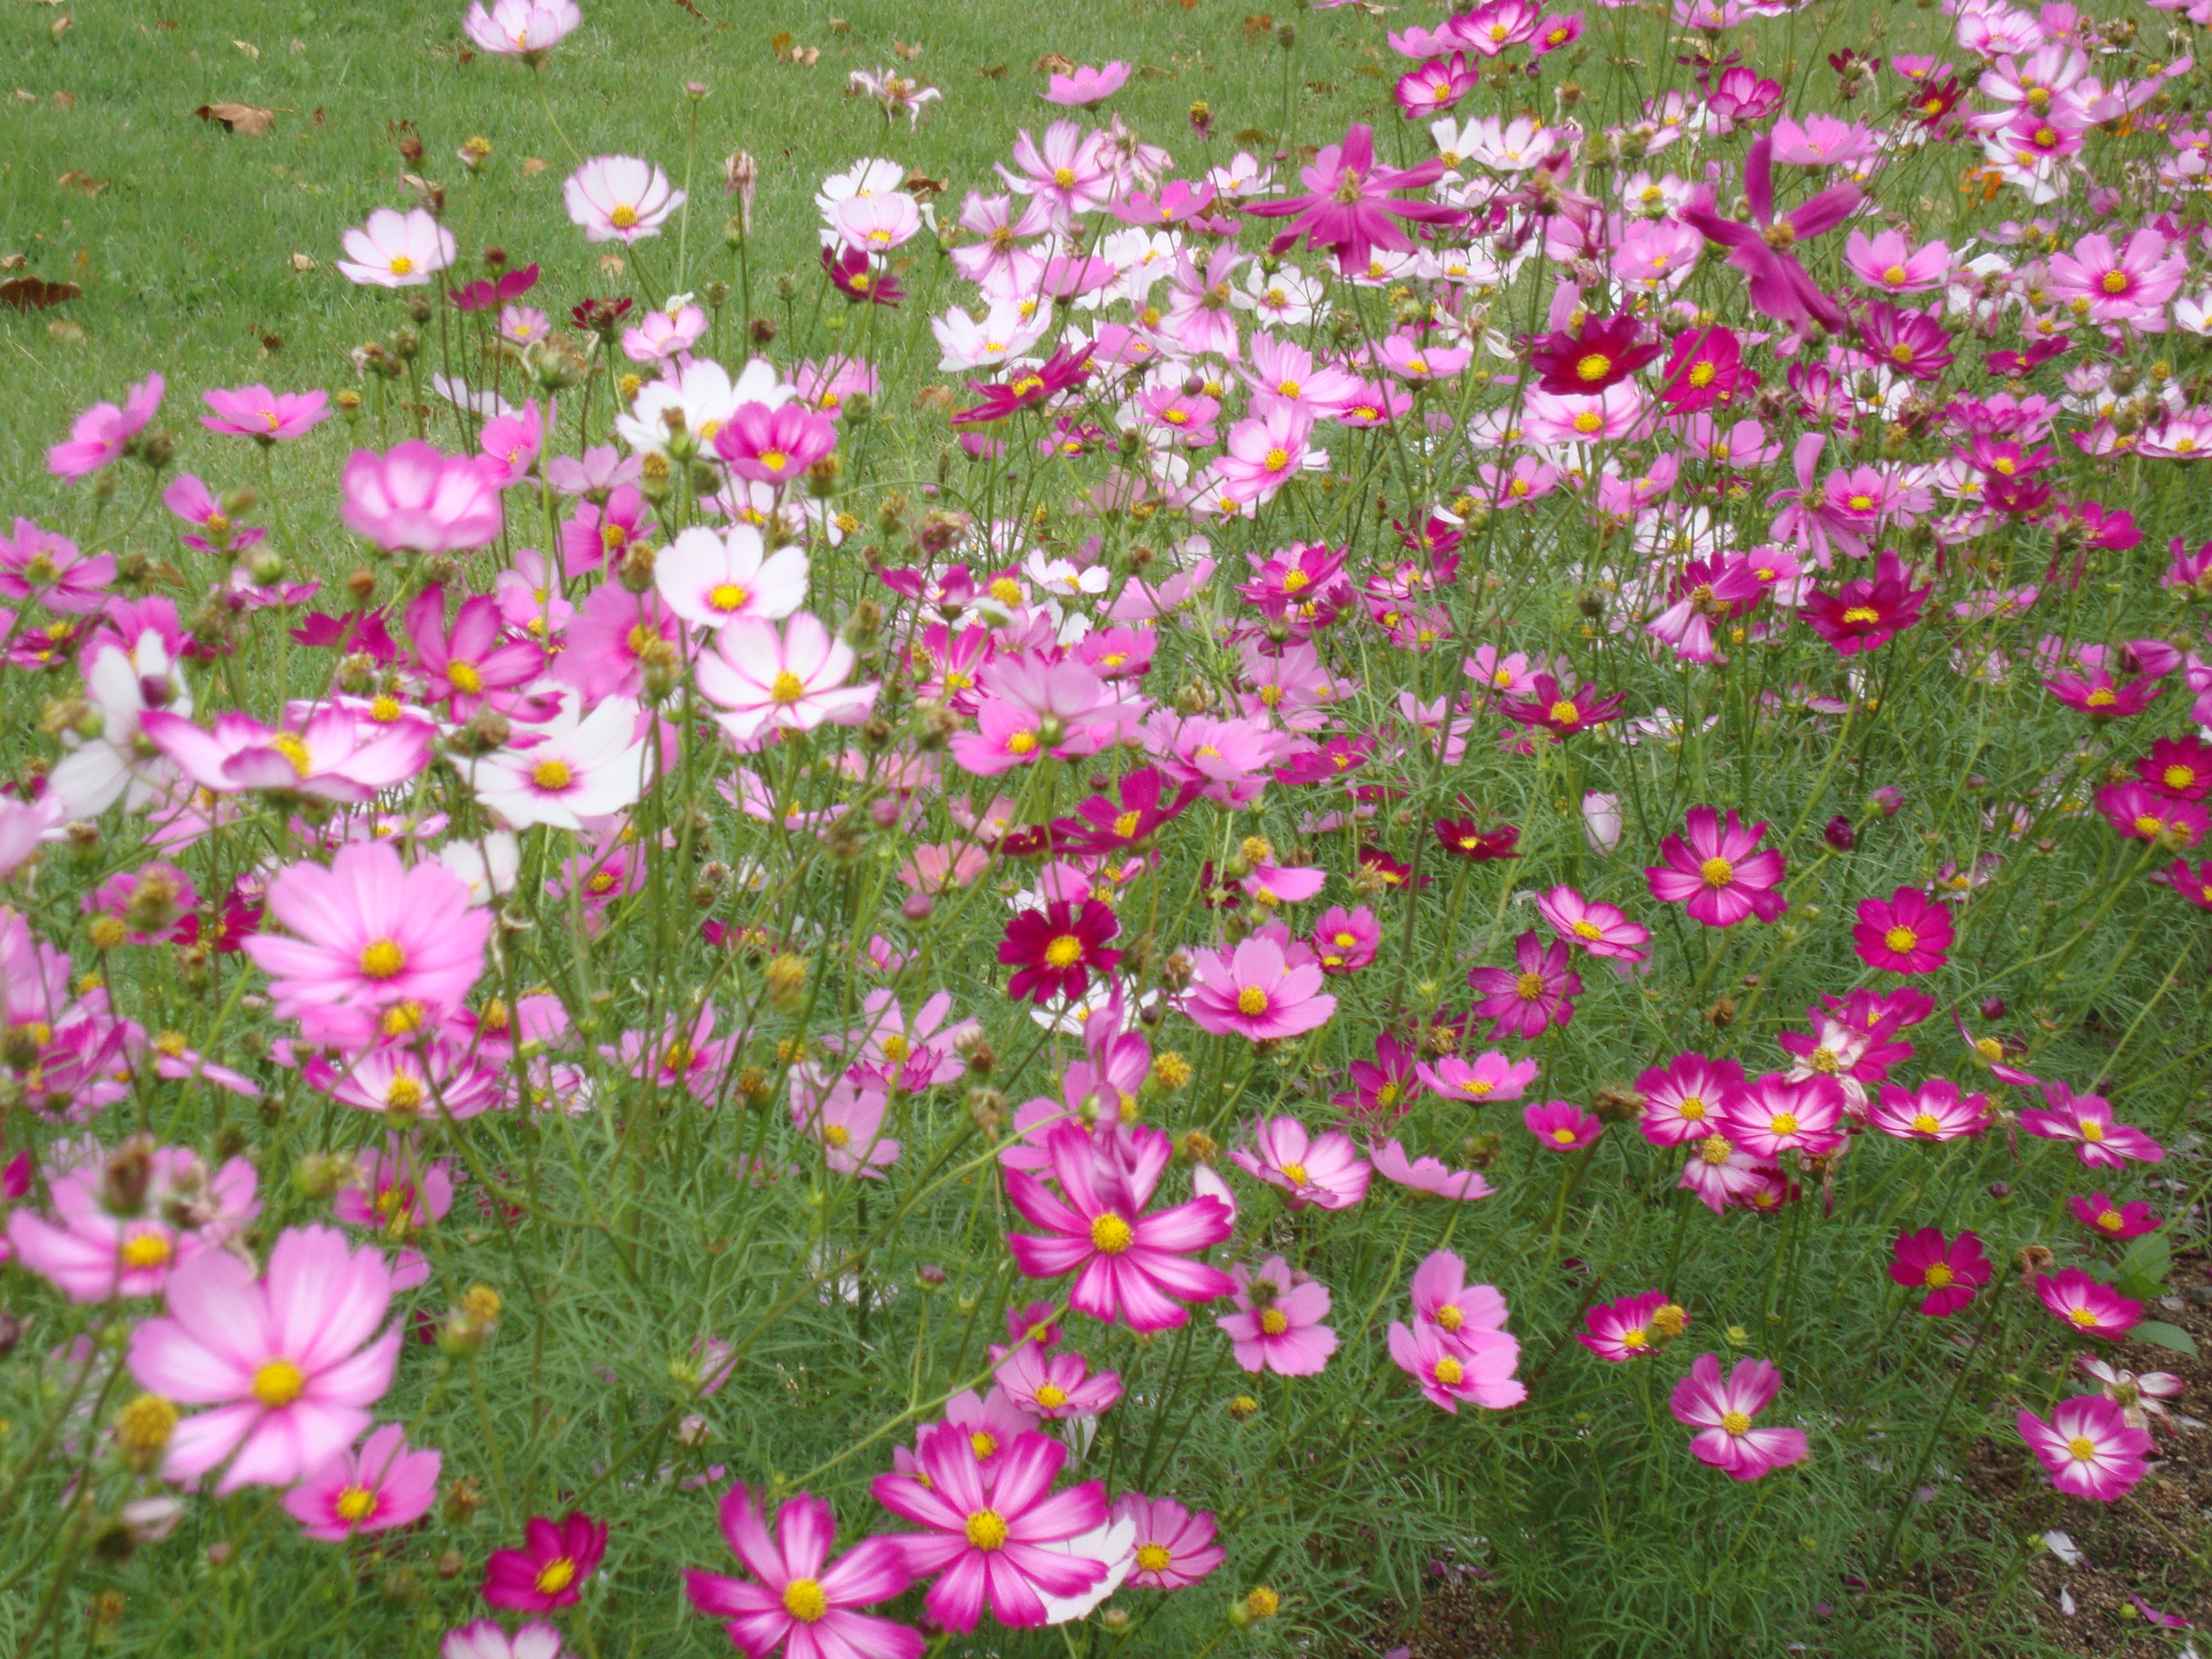
flour, flower, plant, botany, petal, grass, herbaceous plant, groundcover, shrub, meadow, magenta, annual plant, flowering plant, daisy family, spring, field, soil, wildflower, garden, pink family, landscaping, landscape, ice plant family, impatiens, new york aster